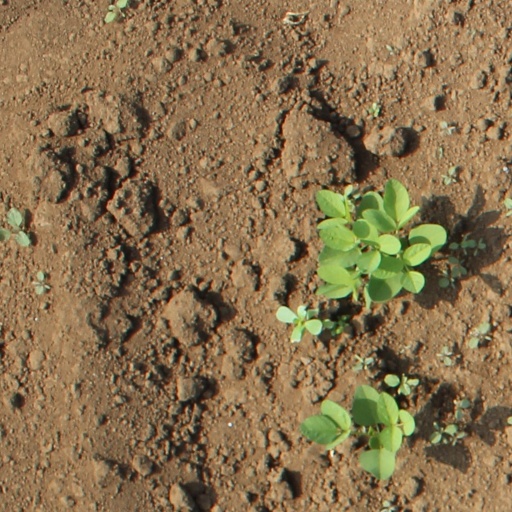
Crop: soybean